Professional Bowlers Association

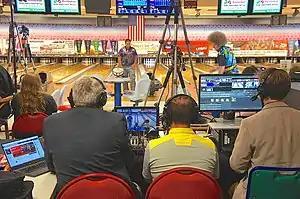
A PBA "Xtra Frame" tournament broadcast setup

In , financial difficulties and the general state of the U.S. economy caused the tour to reduce the number of tour stops and overall events, while also reducing the number of live TV finals broadcasts. The PBA combined its fall schedule of six standard PBA tournaments (plus qualifying for the PBA World Championship) into a single World Series of Bowling event, held that year in Allen Park, Michigan near Detroit. All fall TV finals except the PBA World Championship were taped and aired at a later date on ESPN, while all but one of the winter tour events continued to hold live TV finals. In , the World Series of Bowling was moved to Las Vegas, Nevada, and consisted of five tournaments with taped TV finals and qualifying for the PBA World Championship. The overall schedule that season was reduced to just 12 title events, with portions of three winter season events being taped and aired after the fact. Kelly Kulick won the 2010 Tournament of Champions, where she was the first-ever female competitor in the field. This also made her the first woman to win any Professional Bowlers Association Tour event that was also open to men.